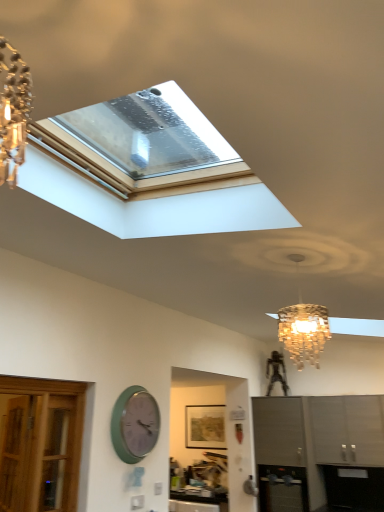
Question: There is one cabinetry behind the metallic stainless steel oven at lower center. Please locate it and provide its 2D coordinates.
Answer: [(0.906, 0.838)]